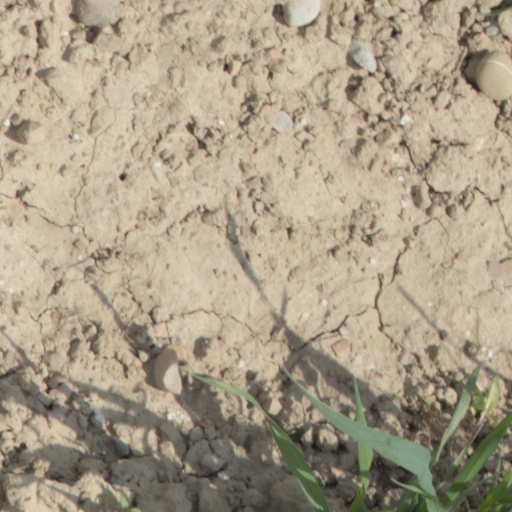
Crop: wheat